2011–2013 Chilean student protests

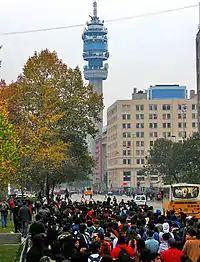
Protest march in Santiago during the 2006 Penguin Revolution

The onset of the 2011 Chilean protests have been attributed to several causes. "The Economist" explained the protests as being the result of "one of world’s lowest levels of public funding for higher education, some of the longest degrees and no comprehensive system of student grants or subsidized loans" and a flat job market as the detonant. Historian Gabriel Salazar describes the student conflict as being the continuation of a long strife between popular citizen movements and civic and military dictatorships. BBC have attributed "students' anger" to "a perception that Chile's education system is grossly unfair – that it gives rich students access to some of the best schooling in Latin America while dumping poor pupils in shabby, under-funded state schools."